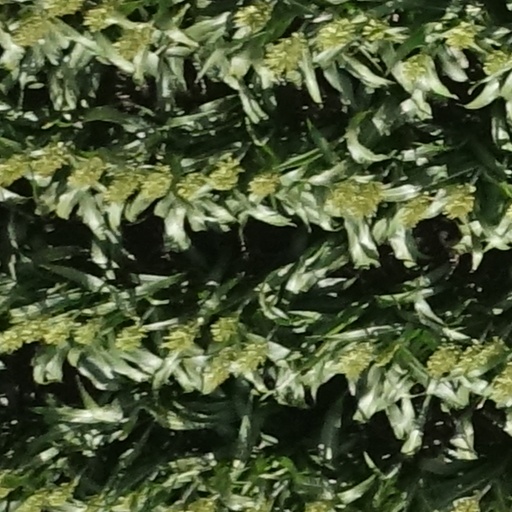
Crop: sorghum